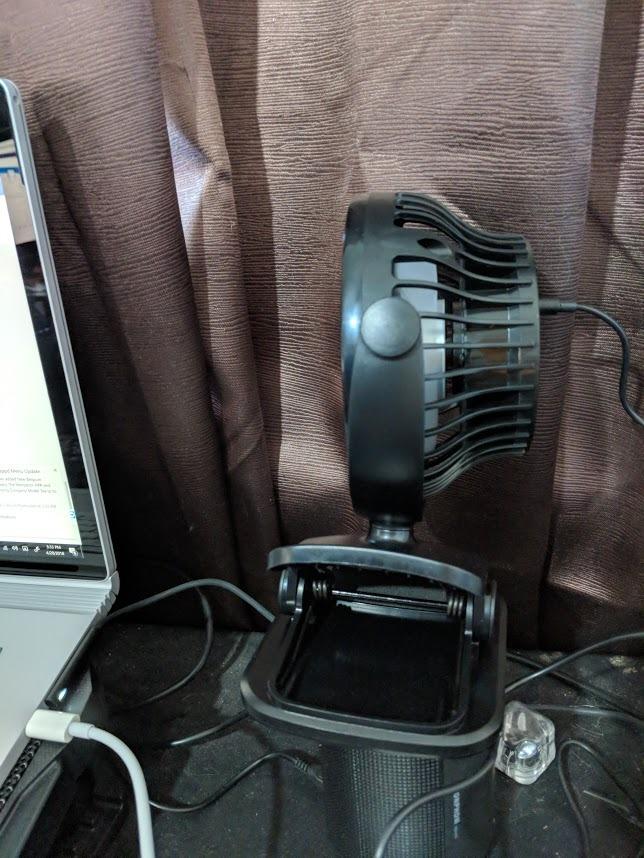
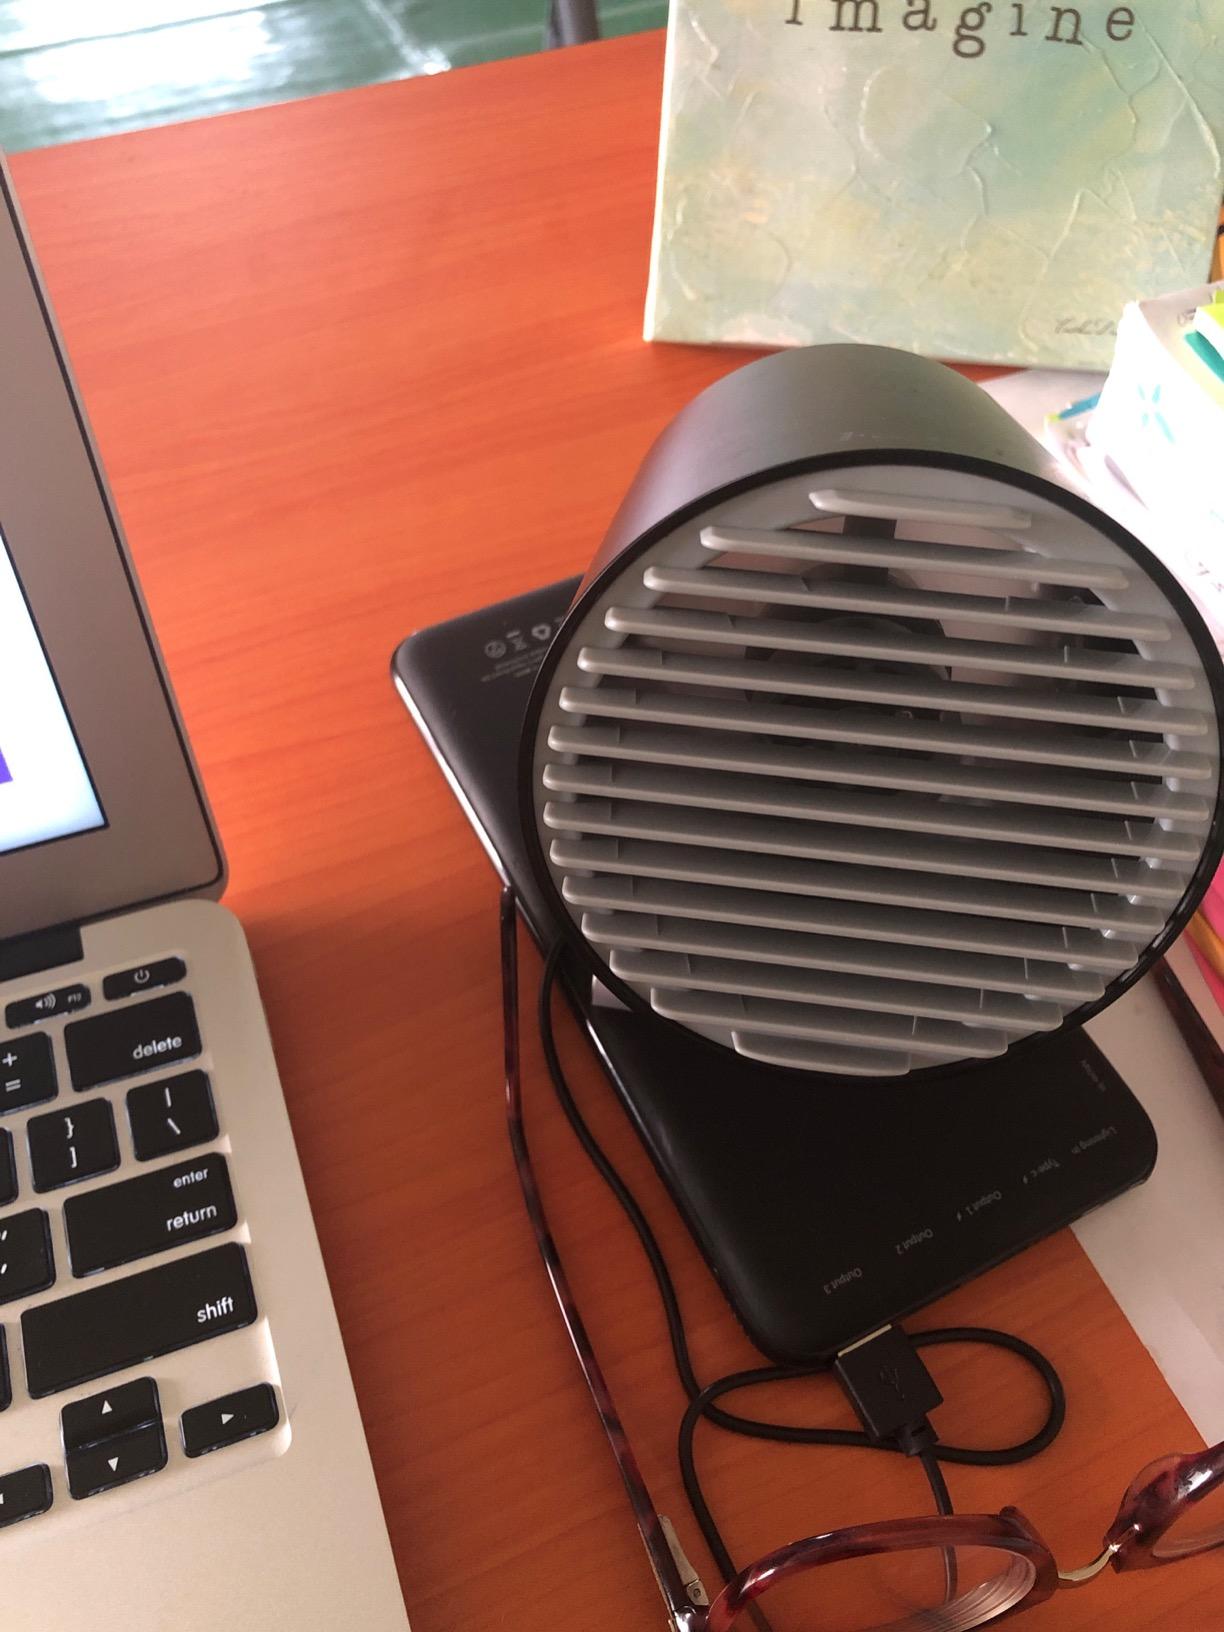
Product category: fan
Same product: no